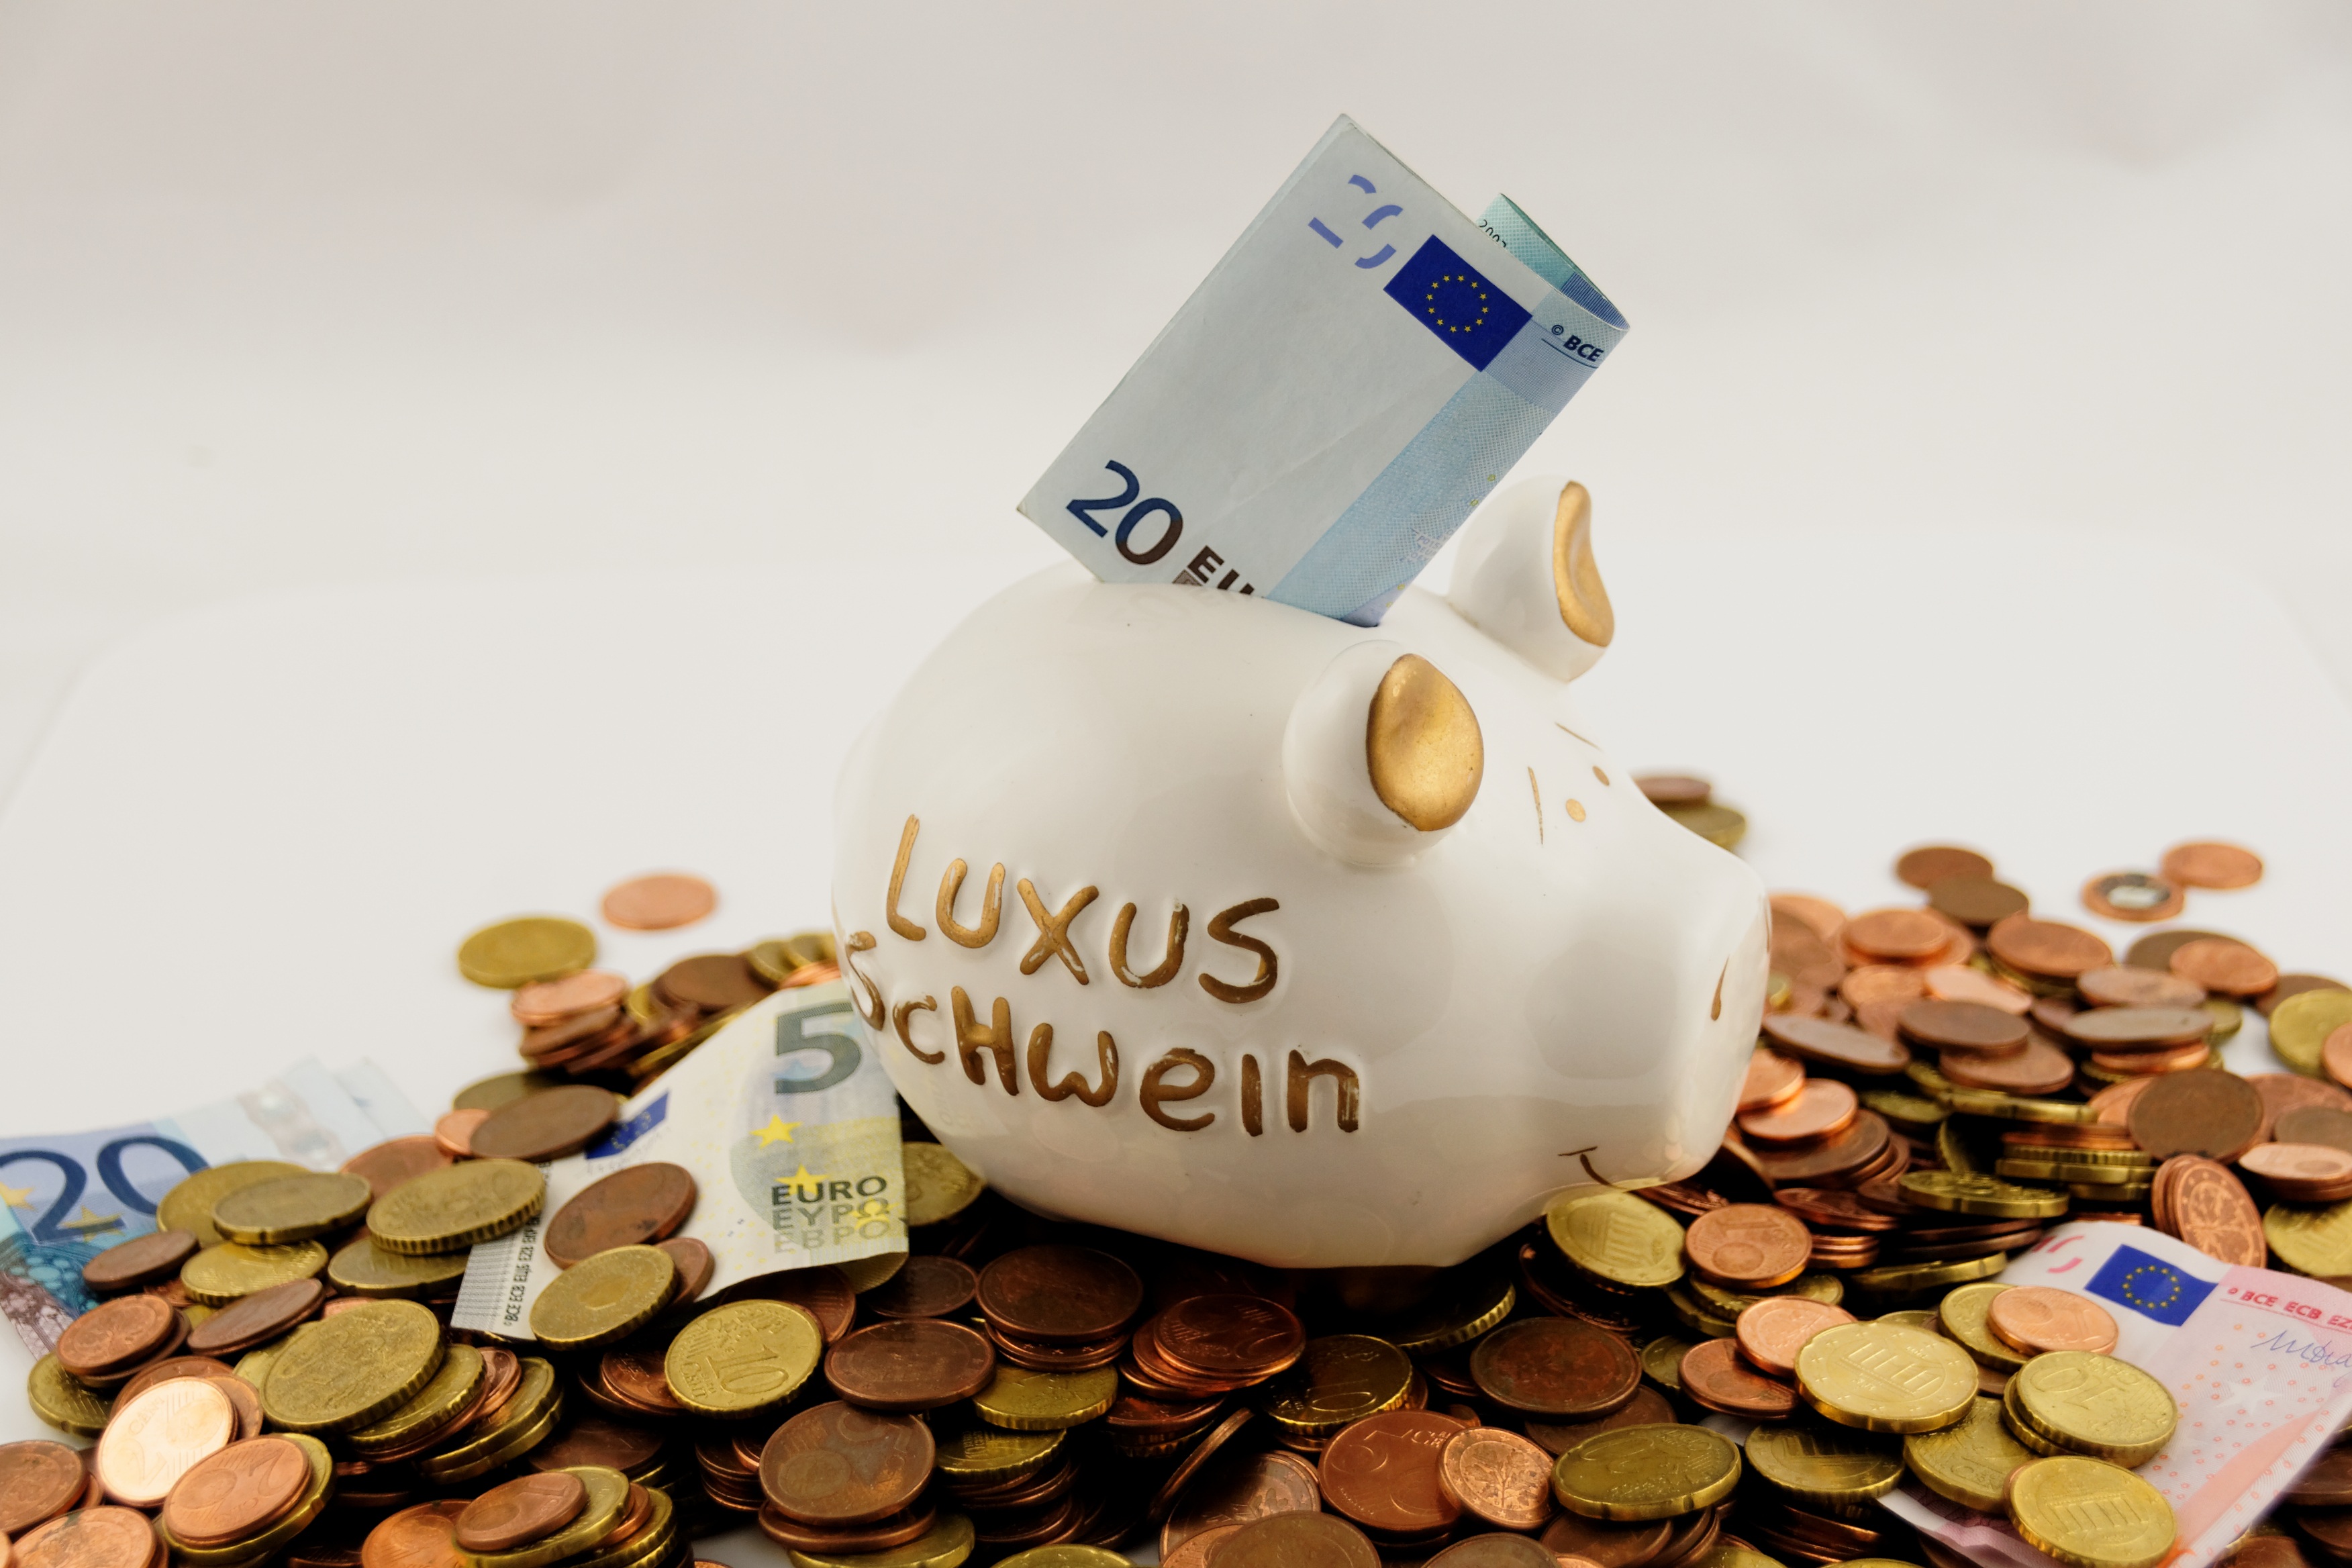
food, money, dessert, euro, piggy bank, save, seem, coins, cent, finance, flavor